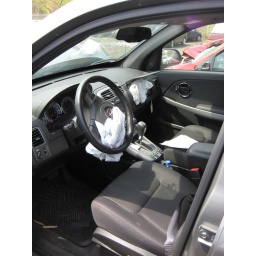
Inside TOTALLY FINE. I mean so fine that the water bottle in the center holder was still in place. AMAZING car!